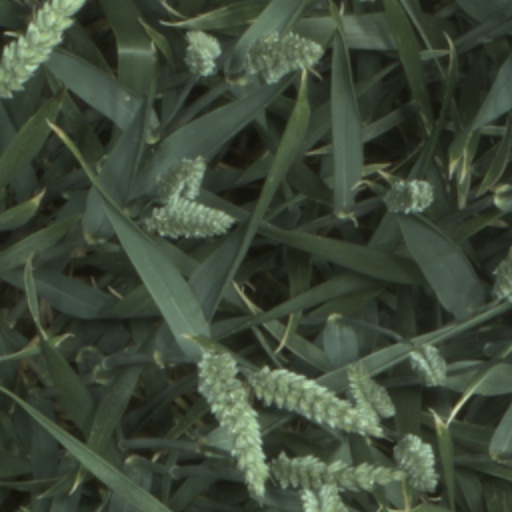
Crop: wheat